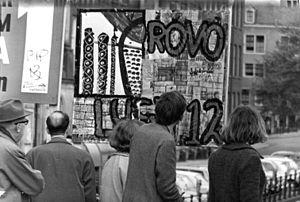
Le mouvement Provo est un groupe contestataire et libertaire ayant « animé » la vie politico-sociale des Pays-Bas dans les années 1965-1970 : se réclamant écologique, antimonarchiste et anti-impérialiste il recourt aux médias
Amedeo Bertolo est un économiste de formation, spécialiste des questions agricoles.